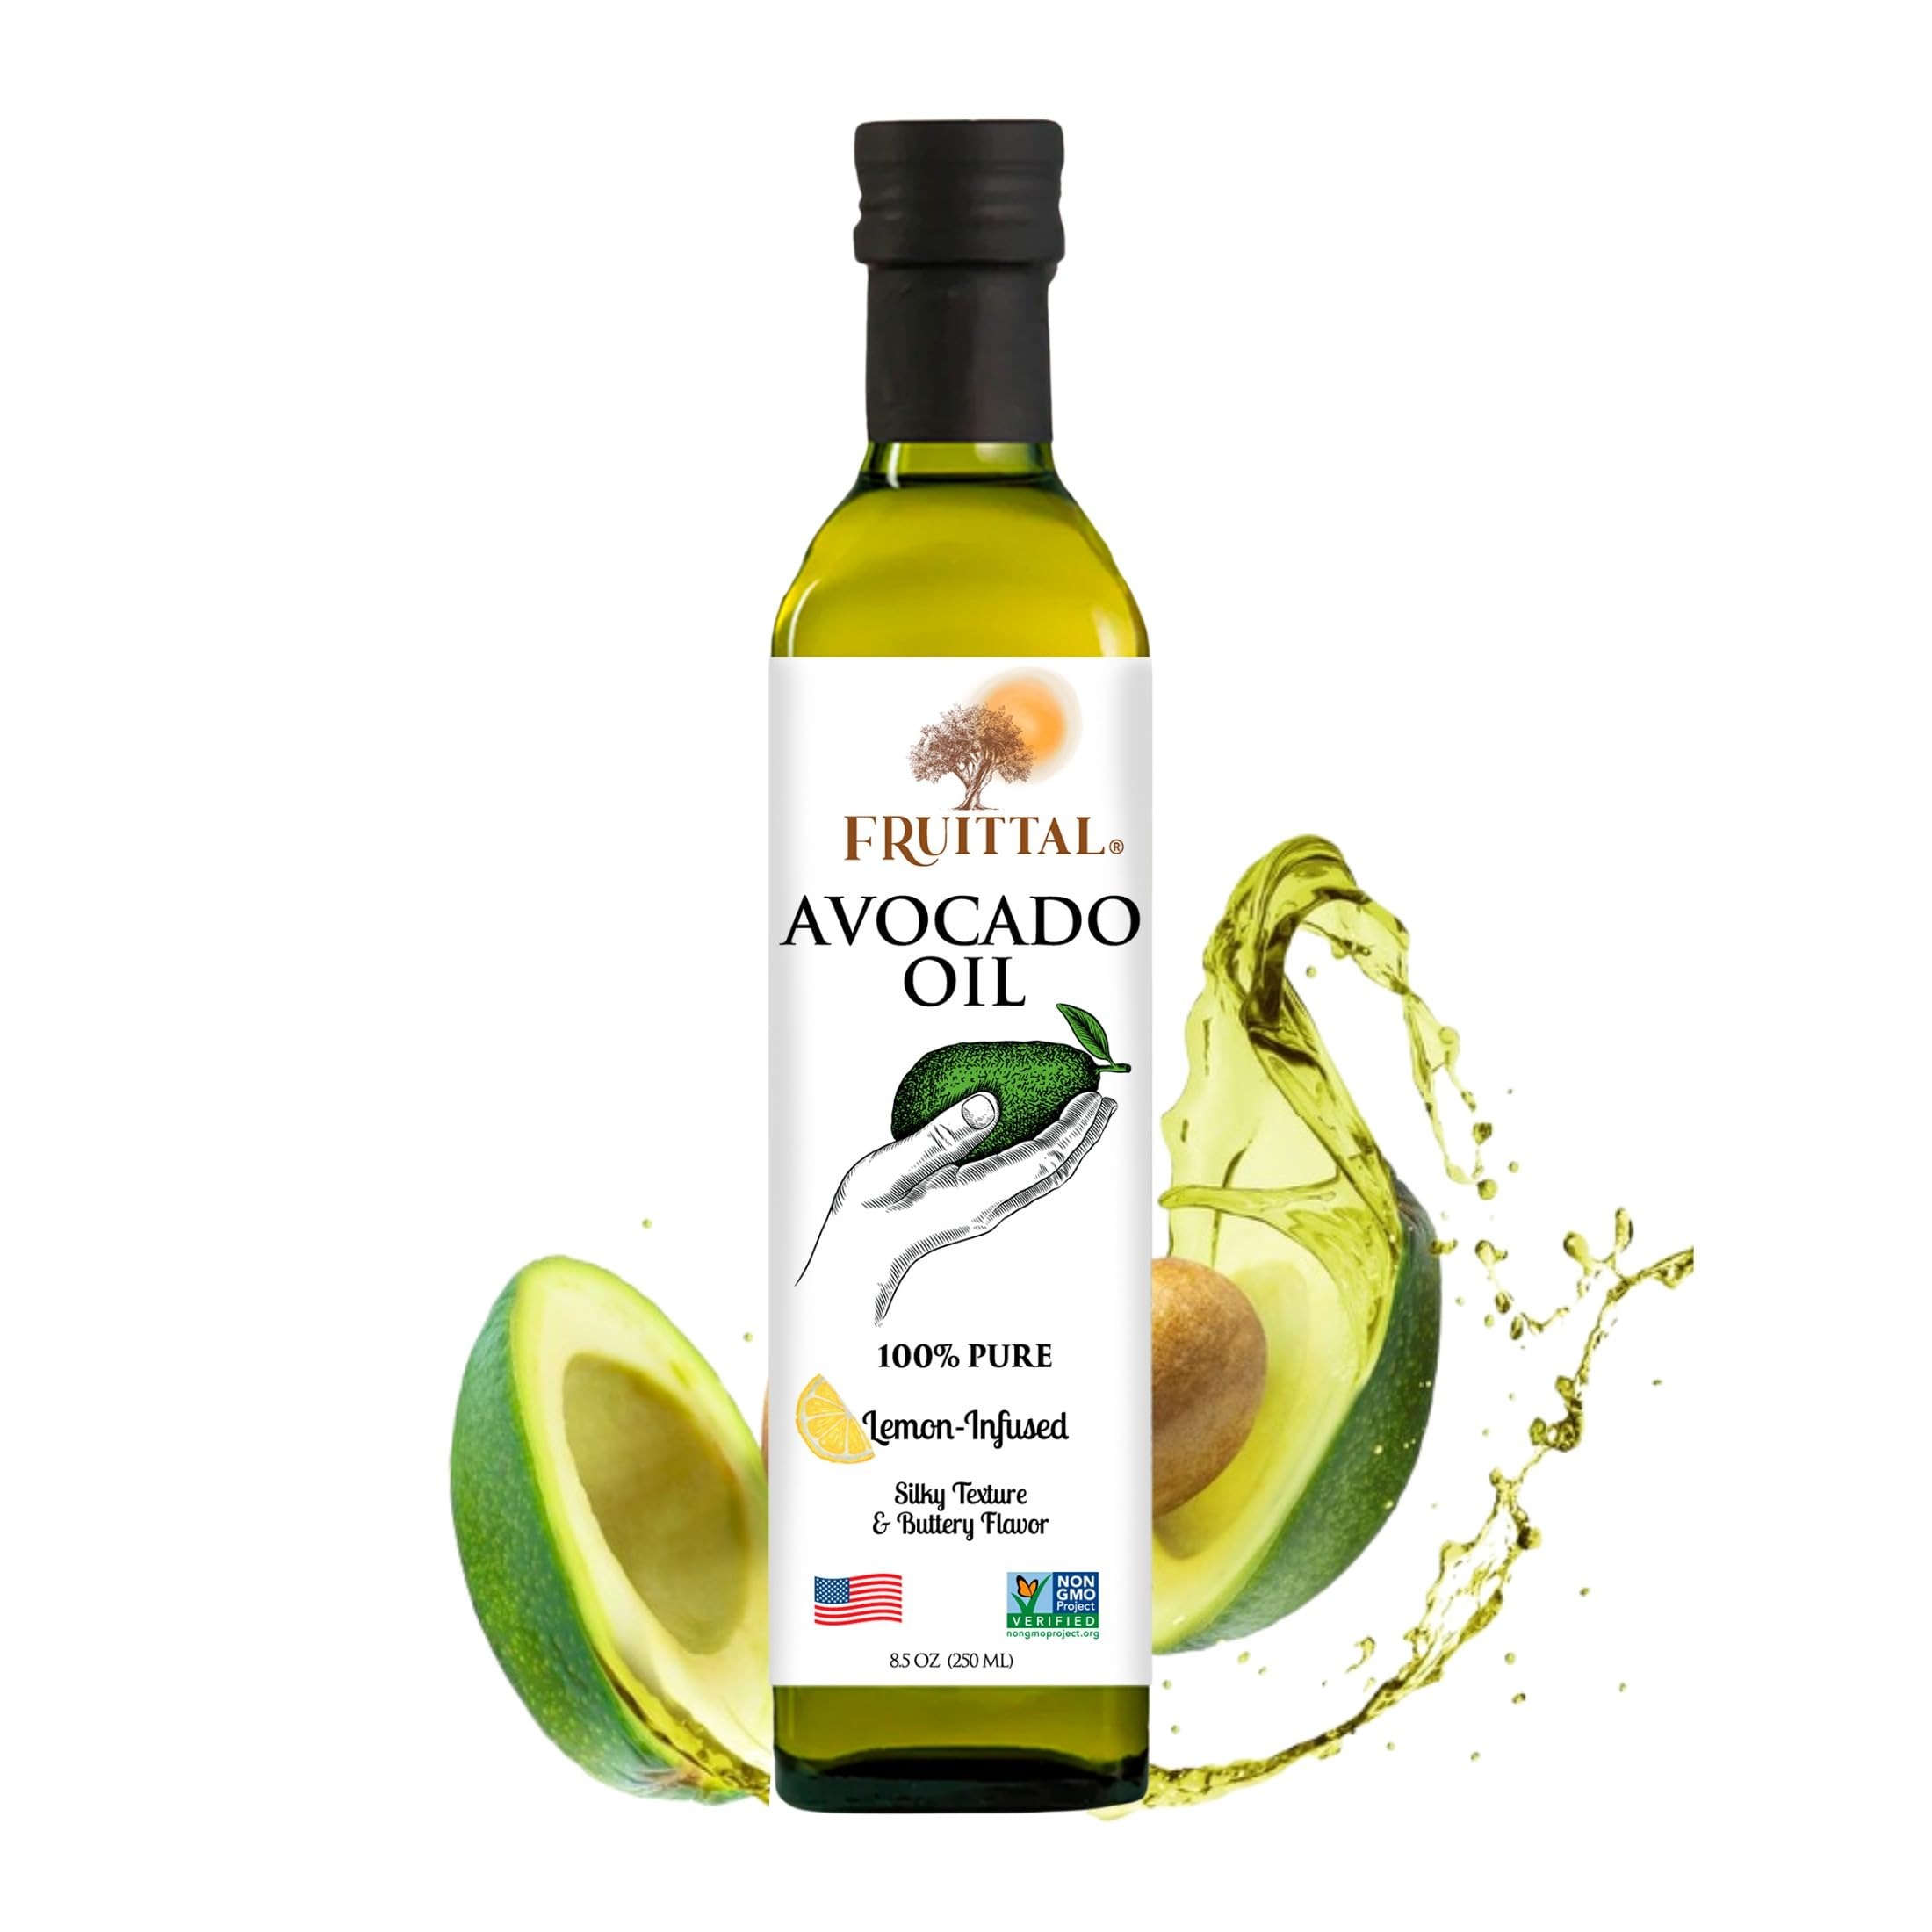
Item Name: Fruittal Lemon-Infused Avocado Oil – 100% Pure, Made in the USA, and Rich in Health Benefits (8.5 Oz)
Bullet Point: * Pure, USA-Made Lemon-Infused Avocado Oil * Expeller-pressed citrus flavor meets buttery smooth avocado * Vegan, gluten-free, non-GMO, and cholesterol-free * High smoke point – great for sautéing, grilling & roasting * Bottled in a dedicated specialty facility in the USA * Perfect for dressings, marinades & clean flavor boosts * Free of additives, trans fats, chemicals & pesticides * Ideal for healthy, heart-conscious cooking * Vegan * Heart-Healthy * High Smoke Point * Free of Pesticides, Additives, and Trans Fats. * Glass Bottle. * Perfect for Paleo, Mediterranean, Keto, Whole 30 Diets
Product Description: Add brightness and bold flavor to your meals with Fruittal Lemon-Infused Avocado Oil, crafted in the USA with premium expeller-pressed avocado oil and natural lemon essence. Its high smoke point and buttery citrus finish make it perfect for sautéing, marinating, grilling, and salad dressings. This pure, non-GMO, gluten-free, vegan oil is bottled in a dedicated specialty oil facility, ensuring quality from farm to kitchen. Rich in heart-healthy fats and free from additives, pesticides, and trans fats, it’s ideal for clean, healthy cooking and conscious lifestyles like paleo, keto, Whole30, and Mediterranean diets.
Value: 8.5
Unit: Fl Oz

Price: 14.3